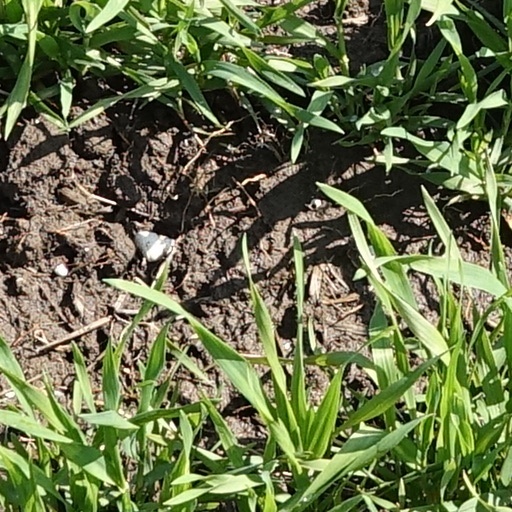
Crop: wheat